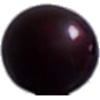
Label: cherry_wax_black